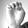
ASL letter: E